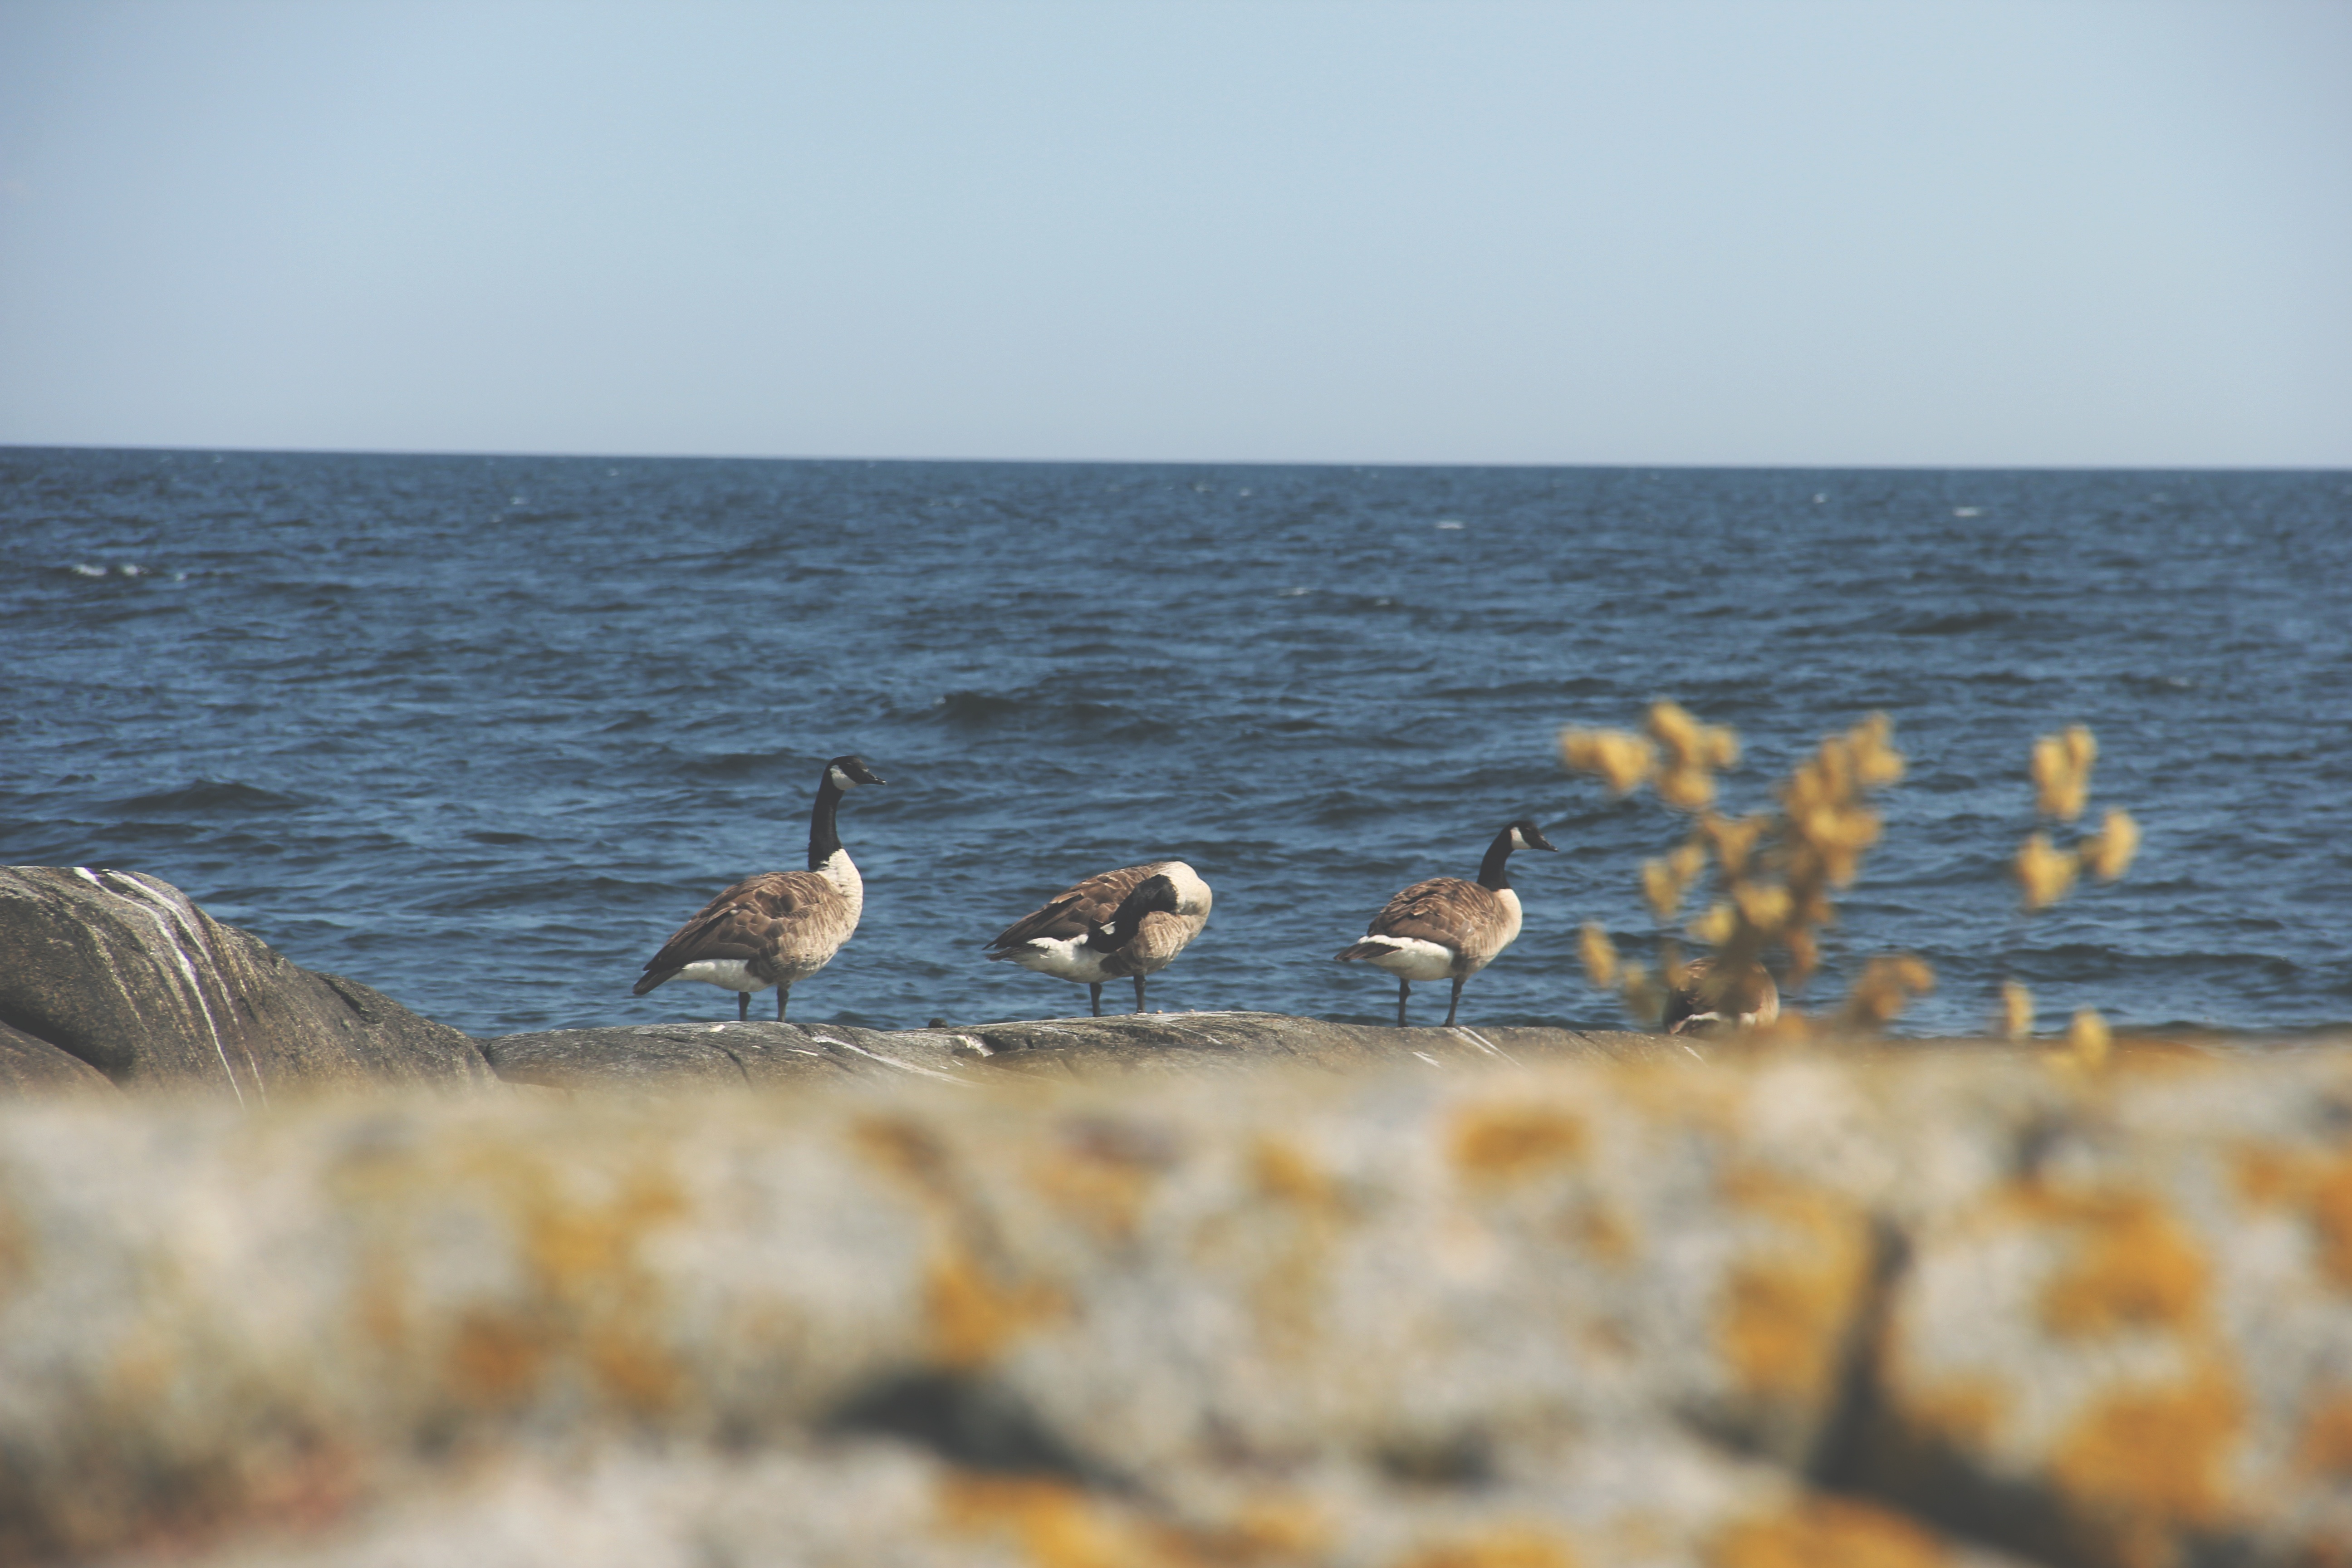
beach, sea, coast, ocean, bird, shore, wave, seabird, gull, bay, charadriiformes